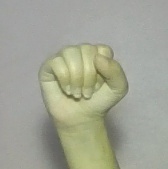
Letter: saad